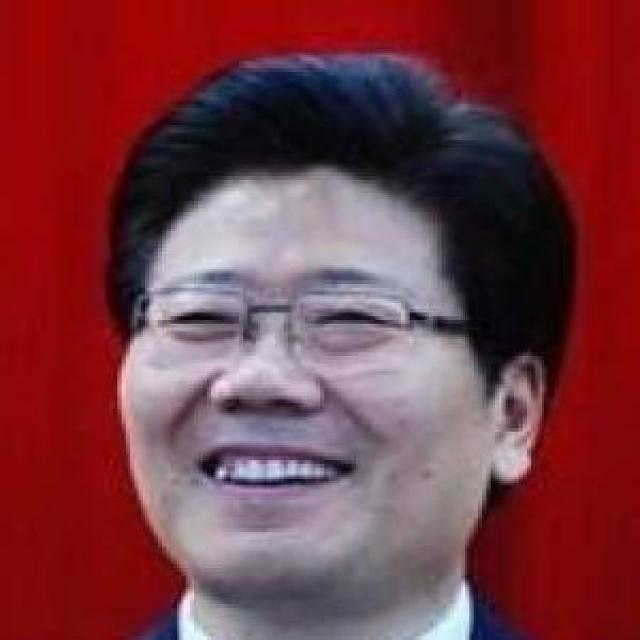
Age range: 45-64